Town-class cruiser (1910)

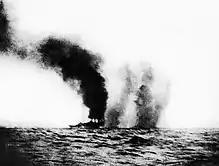
HMS "Birmingham" under fire at the Battle of Jutland

The class saw much service in the First World War and many of the ships left their mark on history. Ships of the class saw action at the Battles of Coronel, the Battle of the Falkland Islands and the Battle of Heligoland Bight in 1914. That same year, "Sydney" attacked in an action that lasted over an hour and resulted in the German warship being beached by her captain to avoid his ship sinking. Also that year, "Birmingham" became the first ship to sink a submarine when she rammed the German submarine on 9 August.